French presidential inauguration

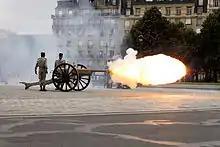
On the Invalides esplanade, the battery of honour of the French artillery firing the 21 gun salute on 15 May 2012

After the ceremony, the president heads to the terrace of the park of the Élysée, accompanied by the Prime Minister and the presidents of both chambers, to receive military honours rendered by the Republican Guard and to render homage to the French flag while La Marseillaise plays. The new president then reviews the troops assembled at the palace. Simultaneously, a 21-gun salute is fired from the Les Invalides by a battery of honour of the French artillery to mark the presidential inauguration (the salute can begin either after the announcement of the results, or during the military honours). This tradition dates back to the 101 shots that were fired under the Ancien Régime at the burial of the dead king and the accession of his successor. The number was reduced to 21 by Charles de Gaulle in 1959. Two Canon 75-Model 1897 guns are used. The blanks are fired once every eight seconds.